Last Night in Soho

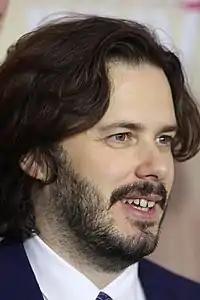
Director, co-producer and co-writer Edgar Wright

Edgar Wright first conceived the idea for "Last Night in Soho" in 2007. He pitched the plot, as a "dark valentine" to London and the Soho neighbourhood, to producers Nira Park and Rachel Prior before the start of filming for "The World's End" (2013).